Jared Petrenko

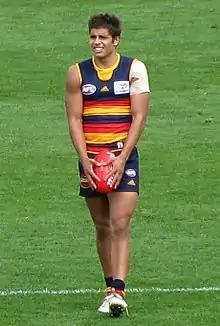

Jared Petrenko (born 22 December 1989) is a former professional Australian rules footballer who played for the Adelaide Football Club in the Australian Football League (AFL) from 2008 to 2014. He currently plays for the Port Douglas Crocs of AFL Cairns.